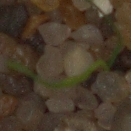
Label: loose_silkybent